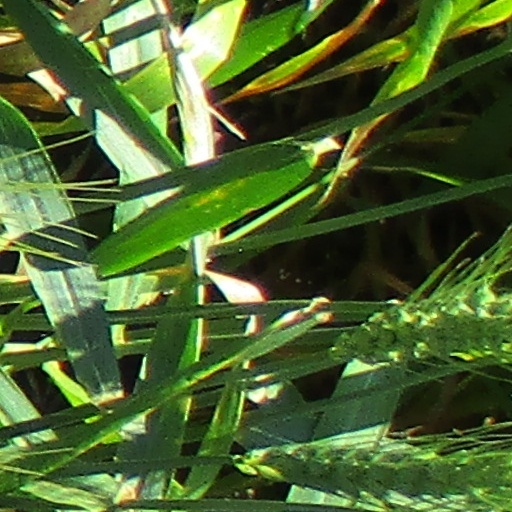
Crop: wheat